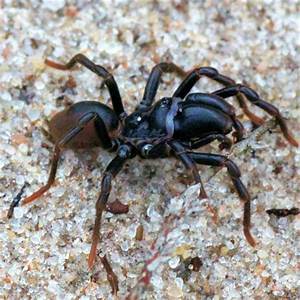
Label: spider